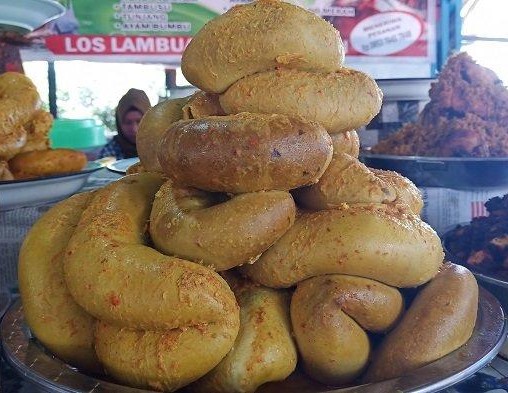
Label: gulai_tambusu